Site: brandenburg
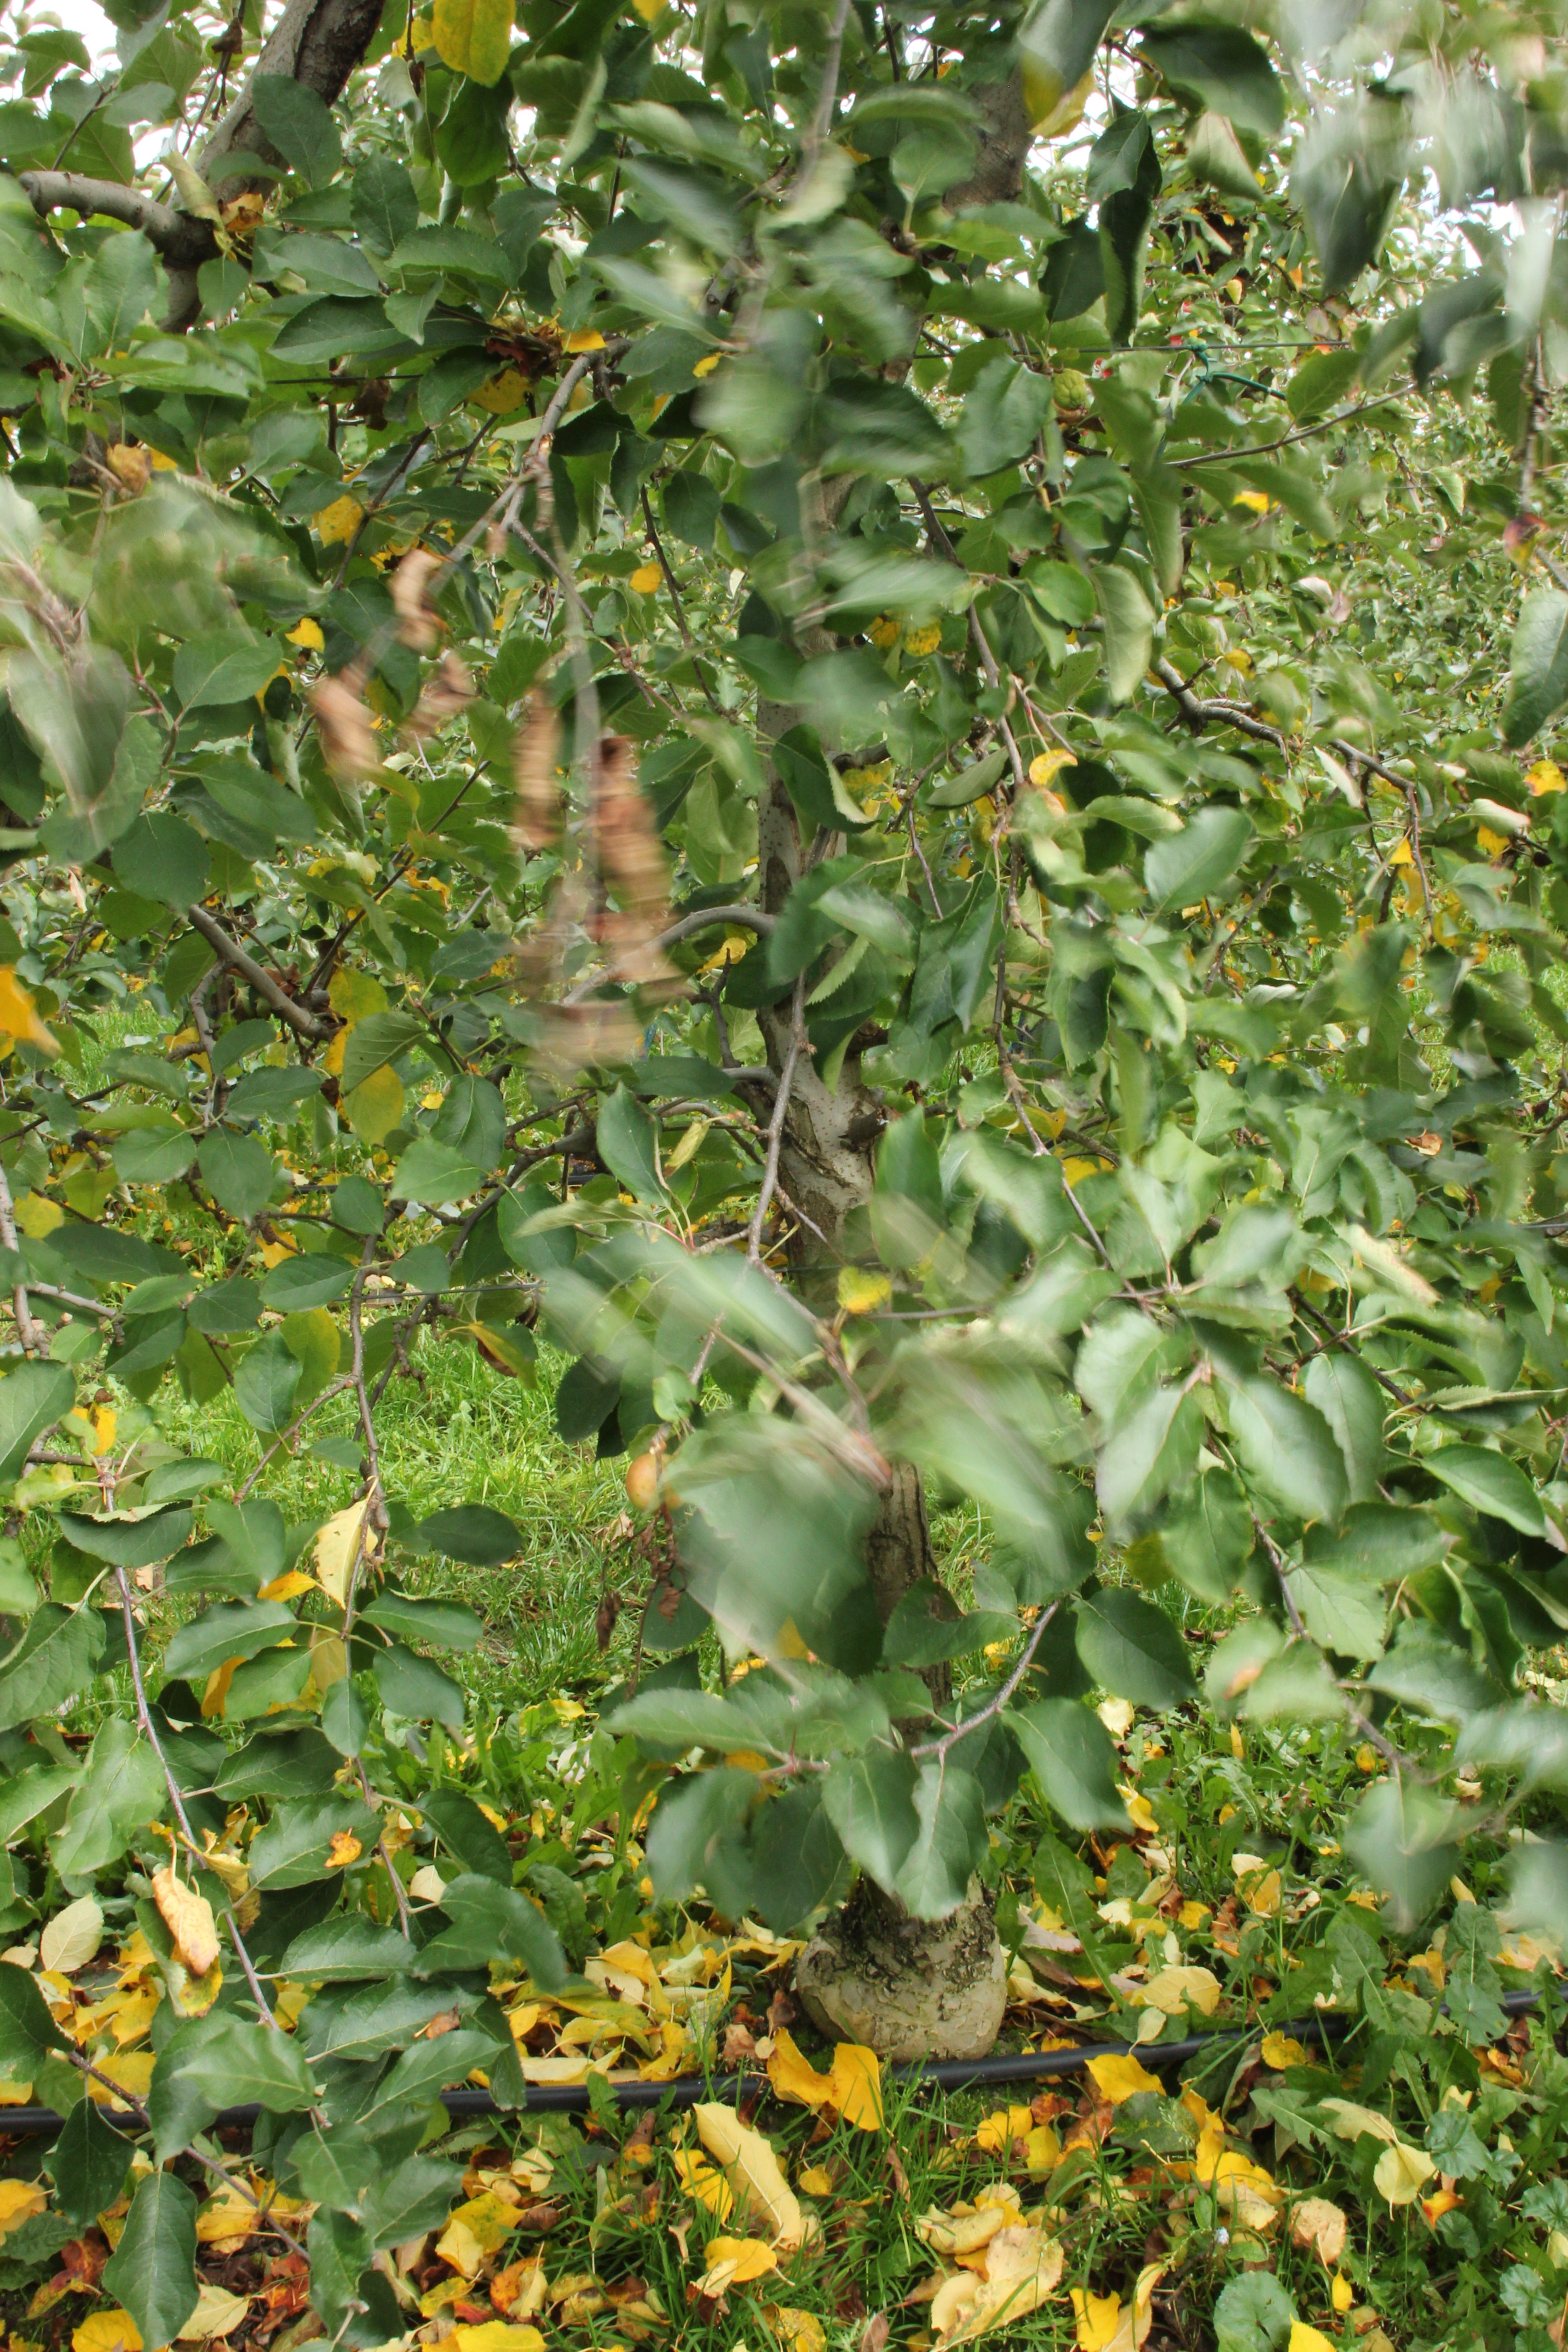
Growth stage (BBCH 91): Senescence, beginning of dormancy